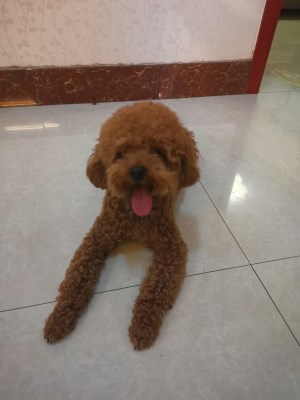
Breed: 7449-n000128-teddy